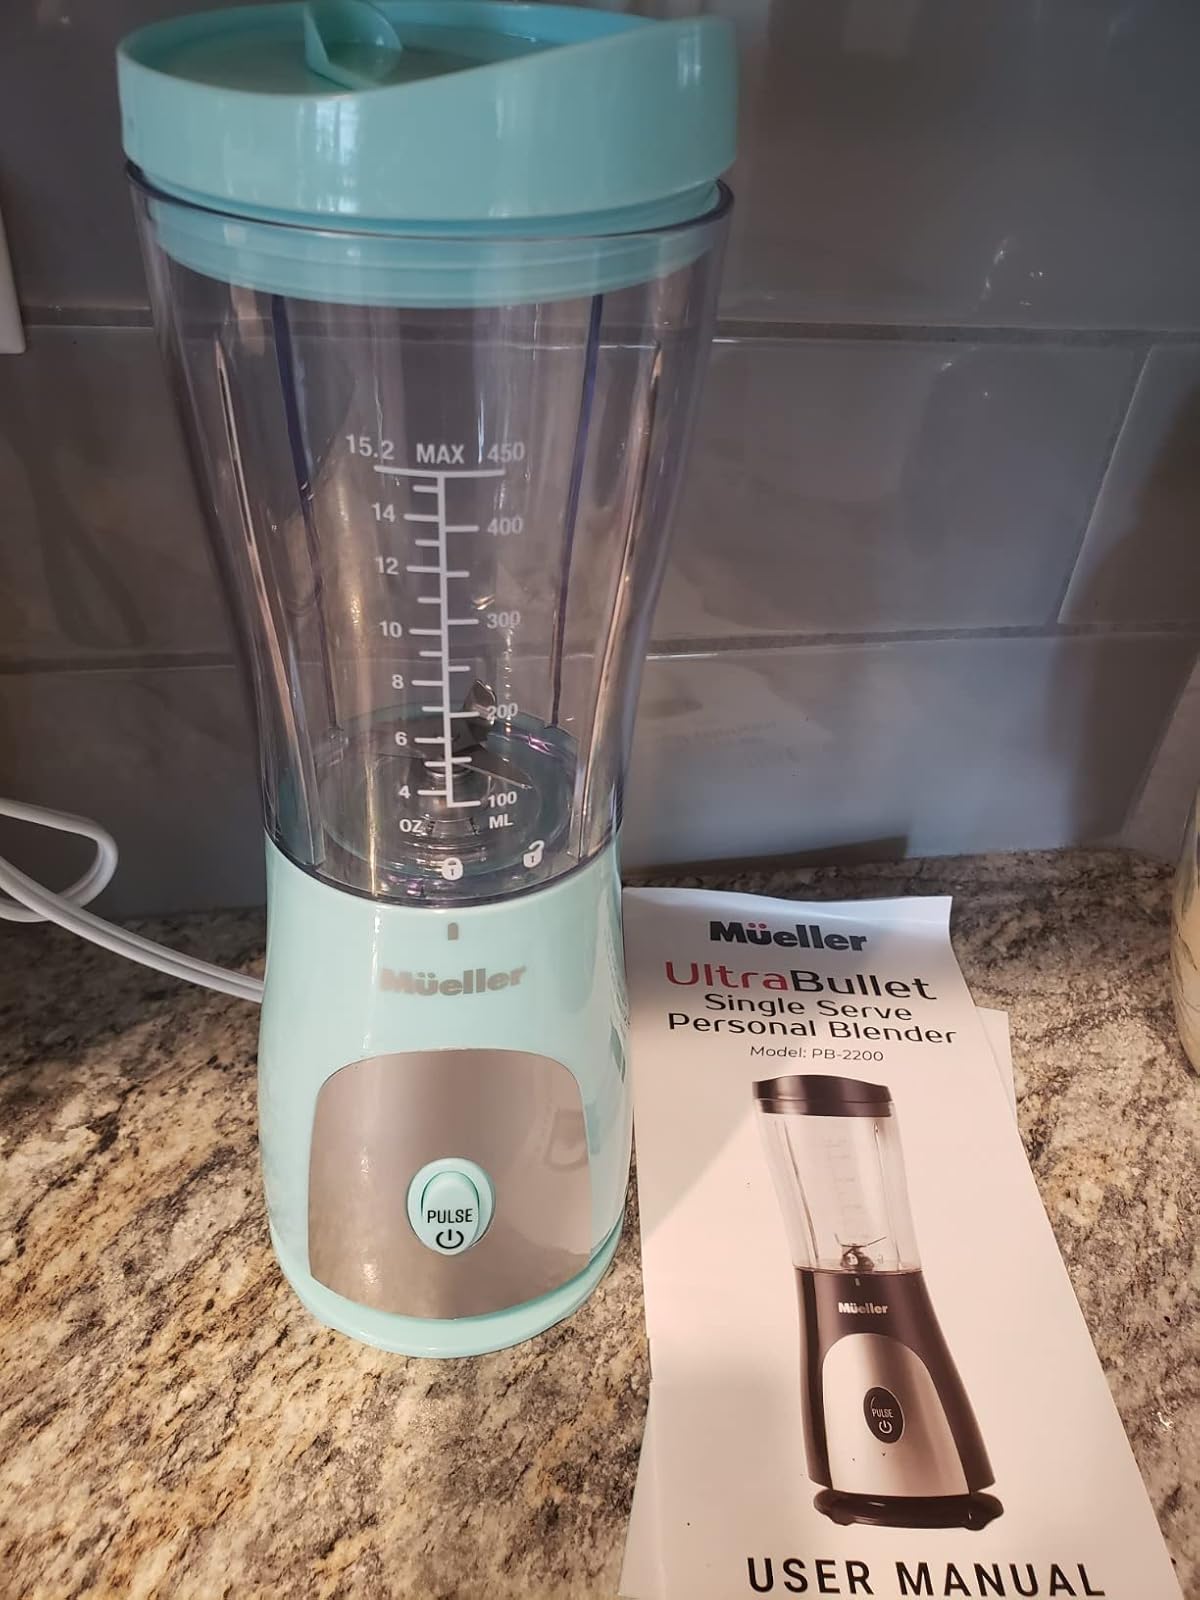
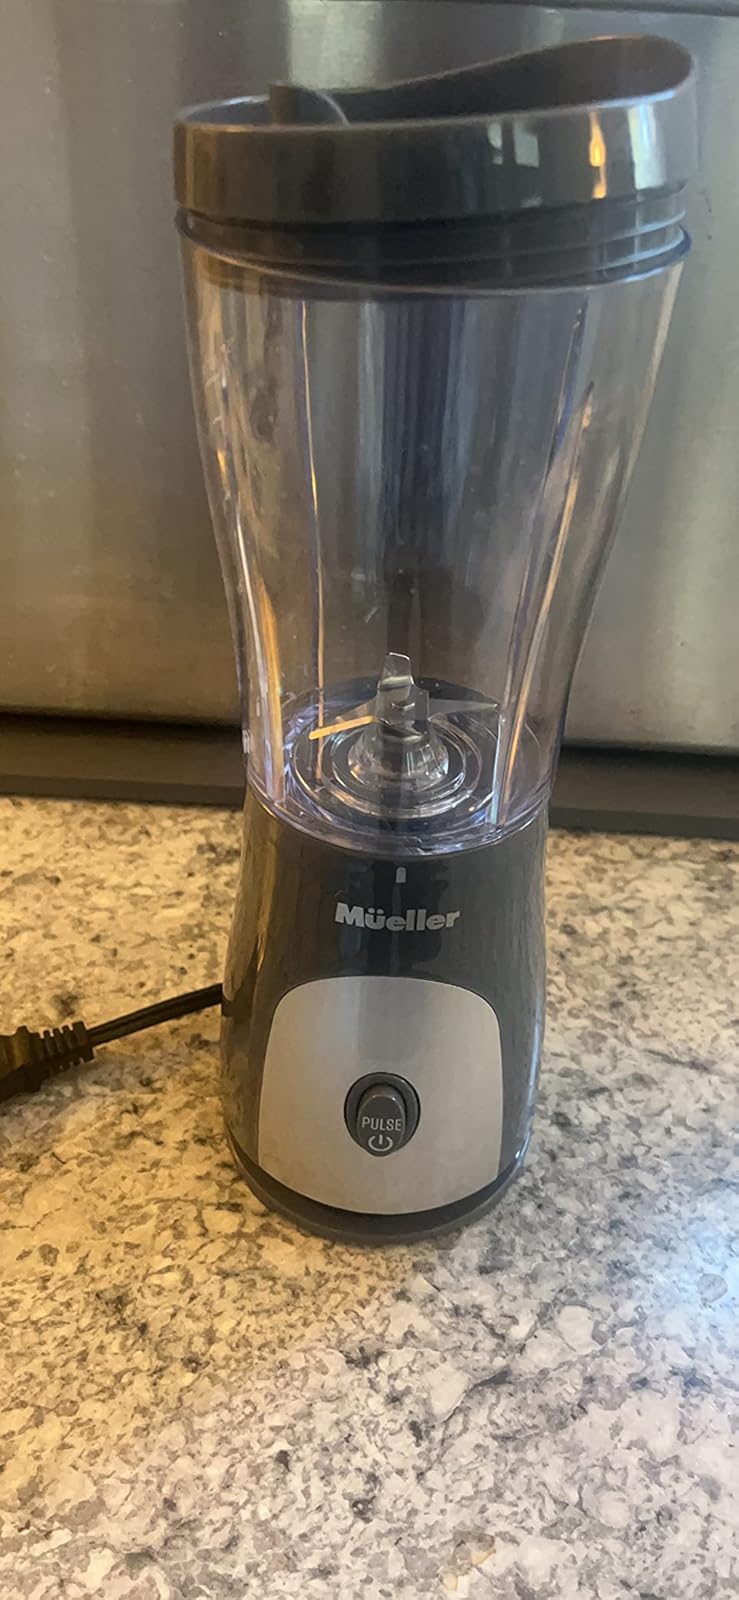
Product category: items_blender
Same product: no